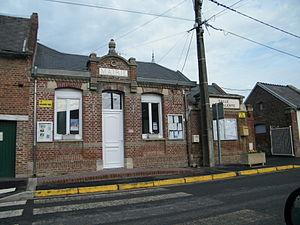
Mairie et accès à la salle polyvalente.
Languevoisin-Quiquery est une commune française située dans le département de la Somme, en région Hauts-de-France.